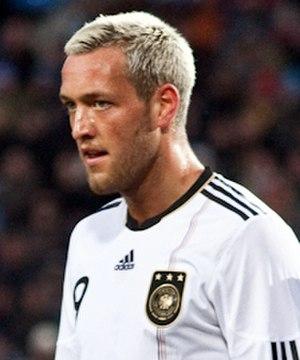
Julian Schieber est un footballeur allemand né le 13 février 1989 à Backnang. Il évolue au poste d'attaquant au FC Augsbourg.